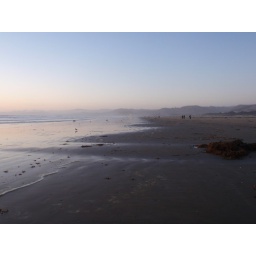
Beach at Morro Bay at Dusk, with birds playing in the water and people walking in the distance.